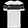
Label: T - shirt / top